Question: Where is the child?
Tambaya: Ina yaron yake?
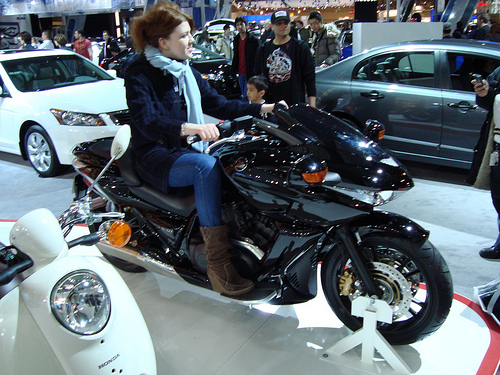
Answer: In front of the man.
Amsa: A gaban mutumin.